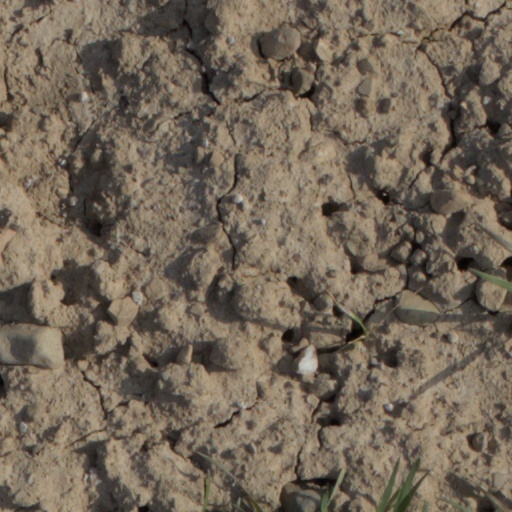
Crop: wheat